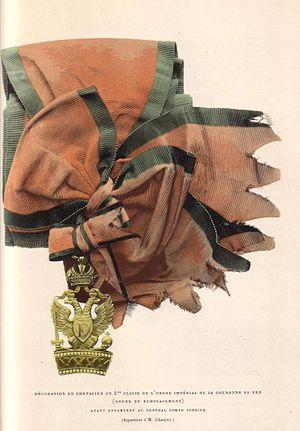
Jean Barthélemot de Sorbier, né le 17 novembre 1762 à Paris, et mort le 23 juillet 1827, est un général français de la Révolution et de l’Empire, créateur de l'artillerie à cheval.